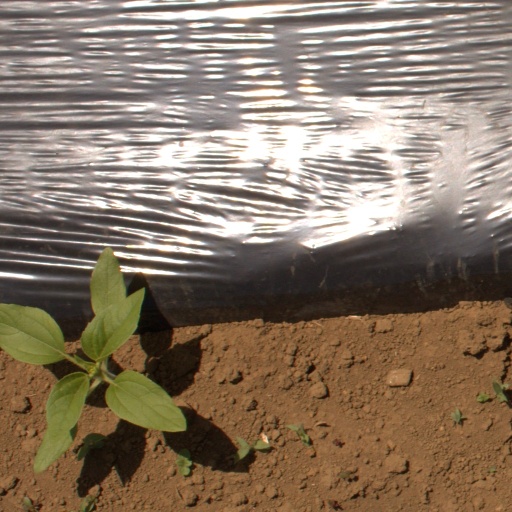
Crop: Jerusalem artichoke